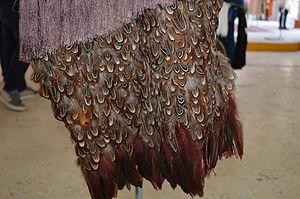
Un rebozo est un vêtement long et plat utilisé principalement par les femmes au Mexique. Il peut être porté de différentes manières, généralement plié ou enroulé autour de la tête et/ou du haut du corps pour se protéger du soleil, fournir de la chaleur et comme accessoire à une tenue. Il est également utilisé pour transporter les bébés et les gros ballots, en particulier chez les femmes autochtones. L'origine du vêtement n'est pas claire, mais elle remonte très probablement au début de la période coloniale, car les versions traditionnelles du vêtement montrent des influences indigènes, européennes et asiatiques. Les rebozos traditionnels sont tissés à la main avec du coton, de la laine, de la soie et de la rayonne de différentes longueurs, mais ils ont tous un motif et des franges, qui peuvent être tissées au doigt pour créer des motifs complexes. Ce vêtement est considéré comme faisant partie de l'identité mexicaine et presque toutes les femmes mexicaines en possèdent au moins un. Il est porté par des femmes comme Frida Kahlo, l'actrice María Félix et l'ancienne première dame mexicaine Margarita Zavala et est toujours populaire dans les zones rurales du pays.